Prognathodon

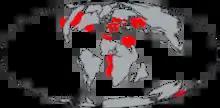
Known distribution of "Prognathodon", based on fossil sites

The discovery of the exceptionally well-preserved specimen ERMNH HFV 197 from Maastrichtian deposits in Harrana, central Jordan allowed detailed examinations of unique details of the soft tissue morphology of "Prognathodon". The fossil is not only largely complete and articulated, which is rare for "Prognathodon" specimens, but also preserves significant portions of the integument and a gentle bend on the last few caudal vertebrae. Most importantly, the fossil preserves the soft tissue outline of a tail fin. This helped in providing evidence that mosasaurs were convergent with ichthyosaurs, metriorhynchid thalattosuchians and whales in the evolution of a crescent-shaped tail fluke to aid in locomotion.